Shingon Buddhism

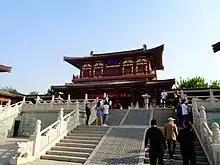
Qinglong Temple (青龍寺; Qīnglóng Sì; lit. 'Green Dragon Temple') in Xi'an. It is the temple where Huigo transmitted Shingon to Kukai. It has recently seen a revival of Chinese esotericism, based partly on Japanese Shingon.

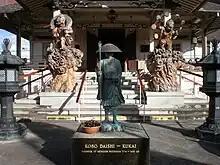
Entrance to the Shingon Mission in Honolulu

In March 1941, under the government's religious policy, Shingon schools were forcibly merged to form the 'Dai-Shingon' sect. During the second world war, prayers for the surrender of enemy nations were frequently held at various temples. After the war, both Ko-Gyō and Shin-Gyō schools continued to separate, and some established their own unique doctrines and traditions. There are now around eighteen major Shingon schools with their own headquarter temples (honzan) in Japan. Yamasaki estimated the number of Shingon followers at ten million and the number of priests at sixteen thousand in around eleven thousand temples (in his 1988 book). In Japan, there are also several new Shingon influenced groups classified as 'New Religions'. Some of these new movements include Shinnyo-en, Agon-shu and Gedatsu-kai.